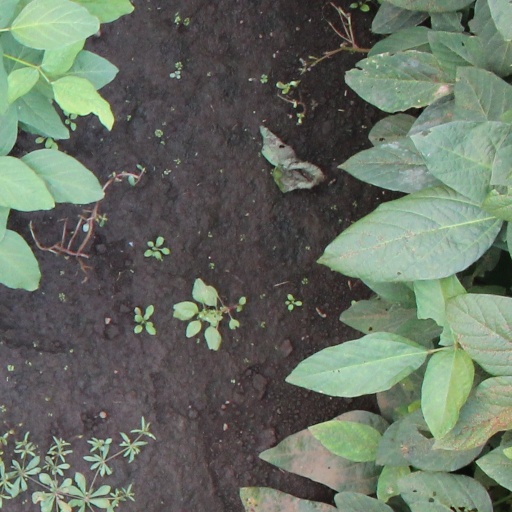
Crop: soybean